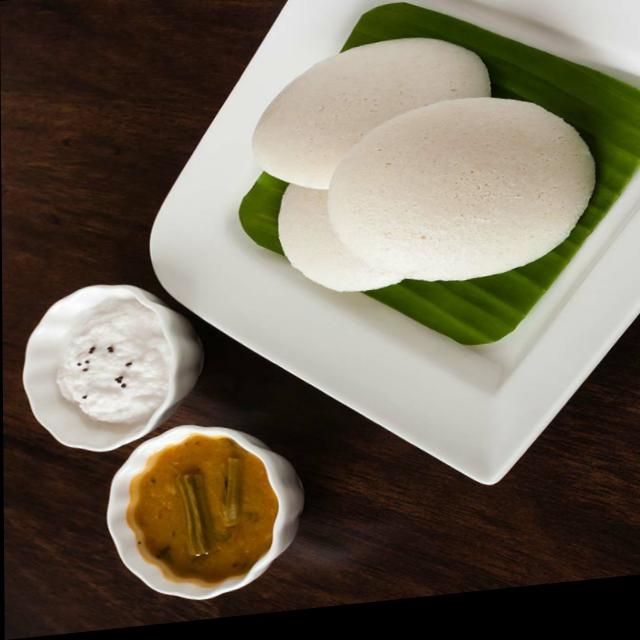
Dish: idli